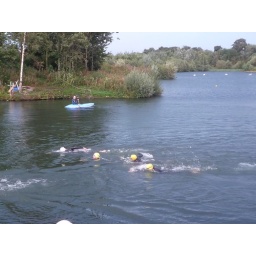
Think I am third here - in yellow hat